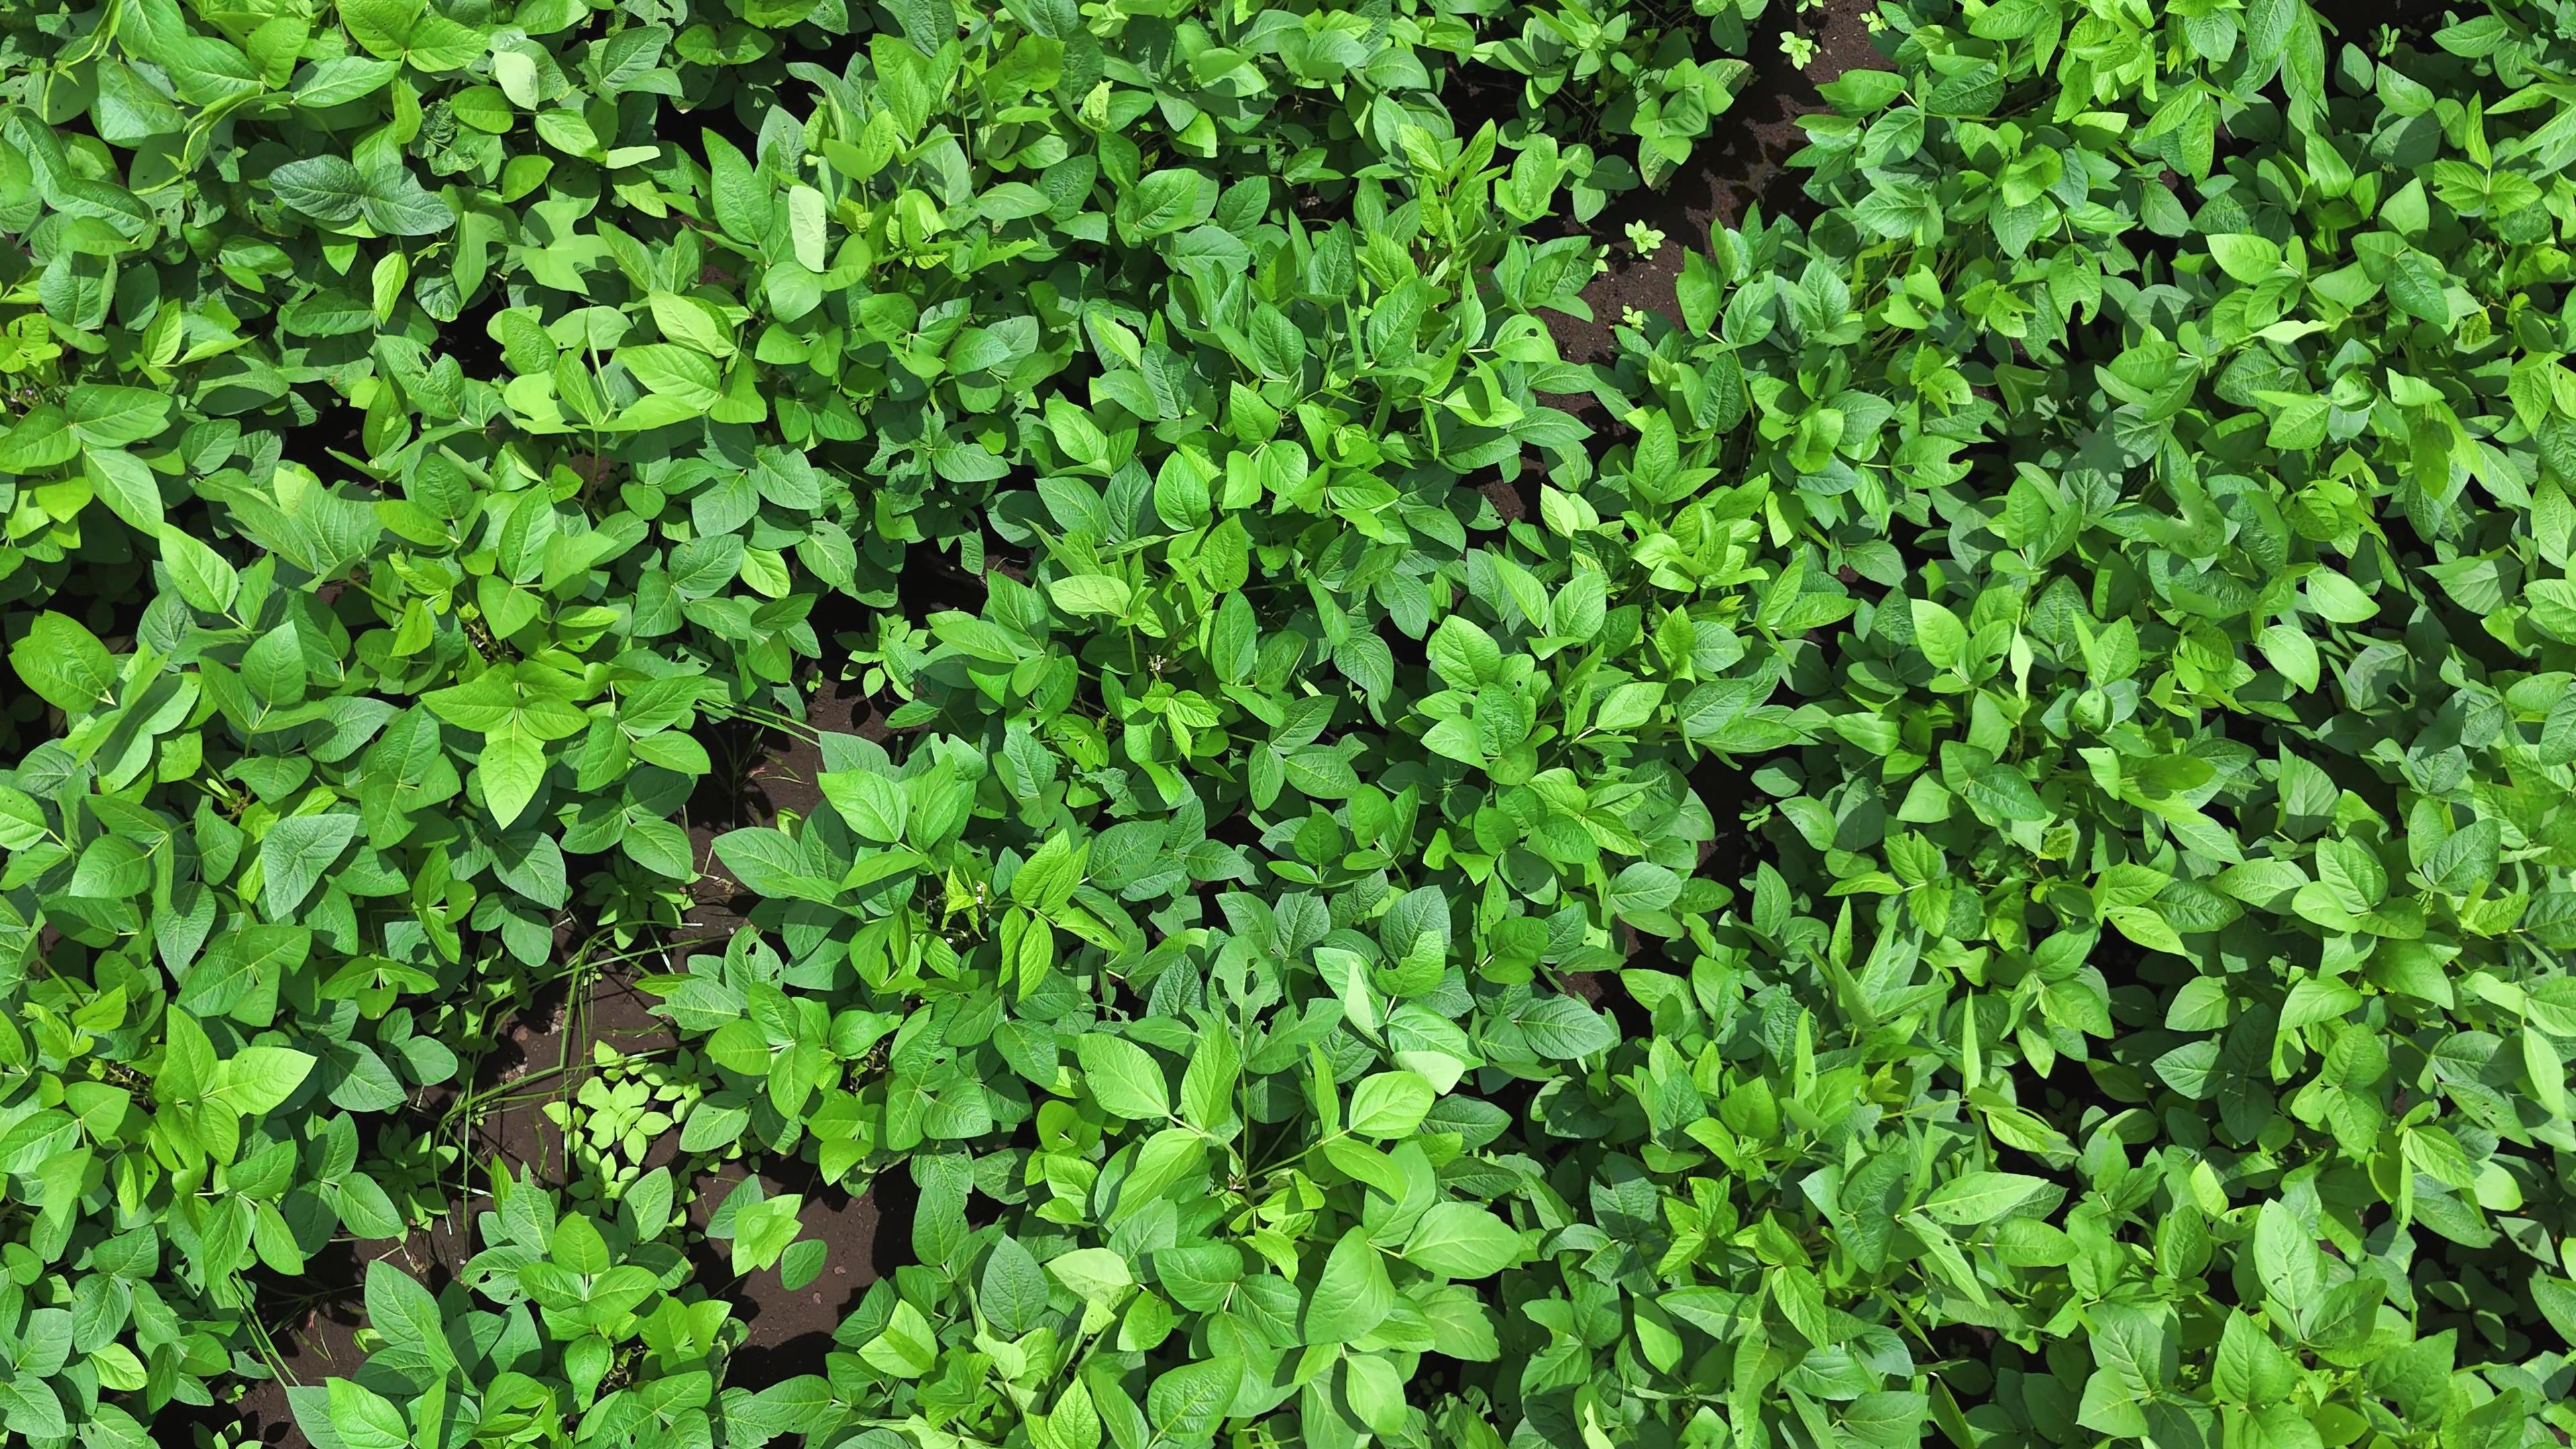
Label: Healthy